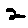
Label: 2